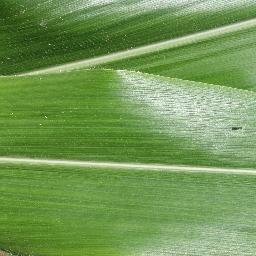
Label: Corn___healthy